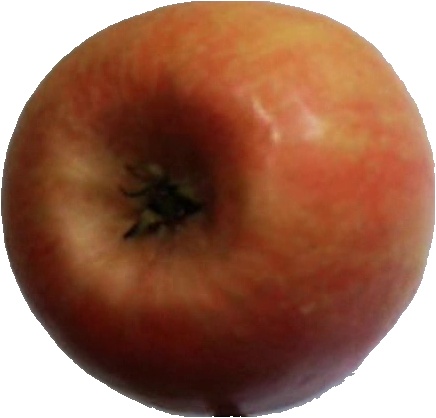
Label: apple_pink_lady_1